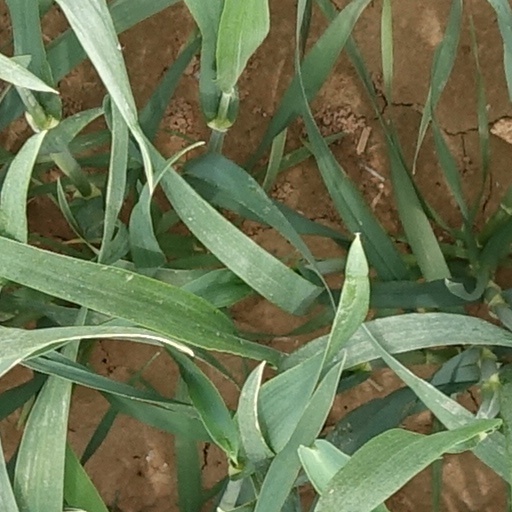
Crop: wheat